Tea culture in Japan

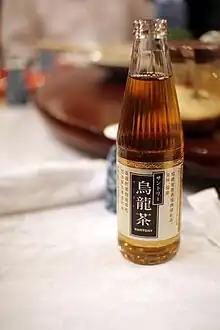
Oolong tea in a bottle, Suntory brand

Matcha is a powdered tea, processed using the oldest method employed when tea was introduced into Japan from China in the 11th century: steamed and dried tea leaves are ground to produce a fine powder. The tea leaves used to produce today's quality matcha have been grown under shade for three to four weeks, to produce the leaves known as tencha; however, other matcha of lesser quality are produced from the common raw leaves, aracha. Matcha production accounted for around 2.8% of raw tea produced in Japan in 2015, with Kyoto and Aichi being the main producing regions.